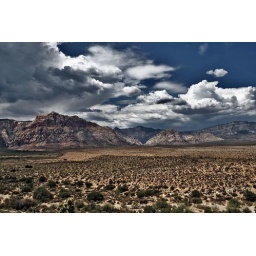
storm over red rock